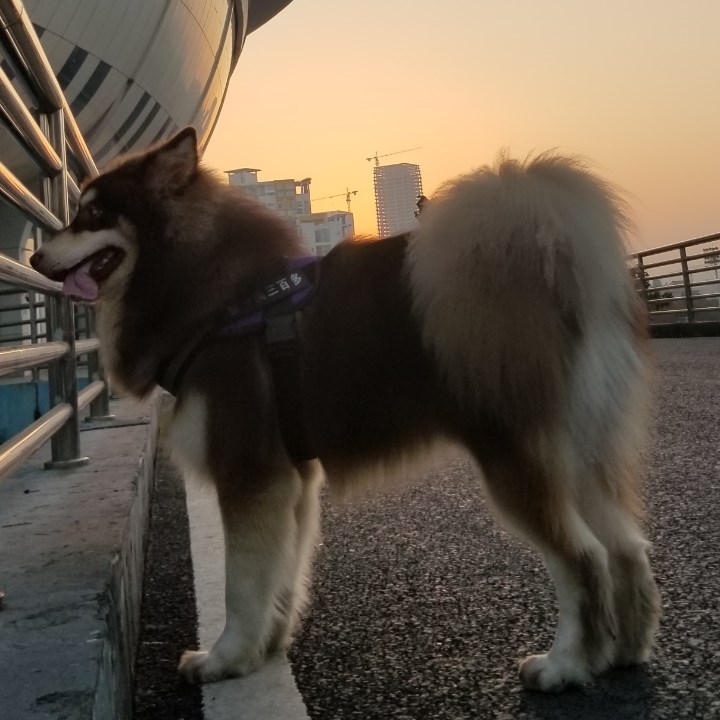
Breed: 1324-n000004-malamute